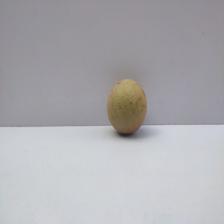
Size: Medium